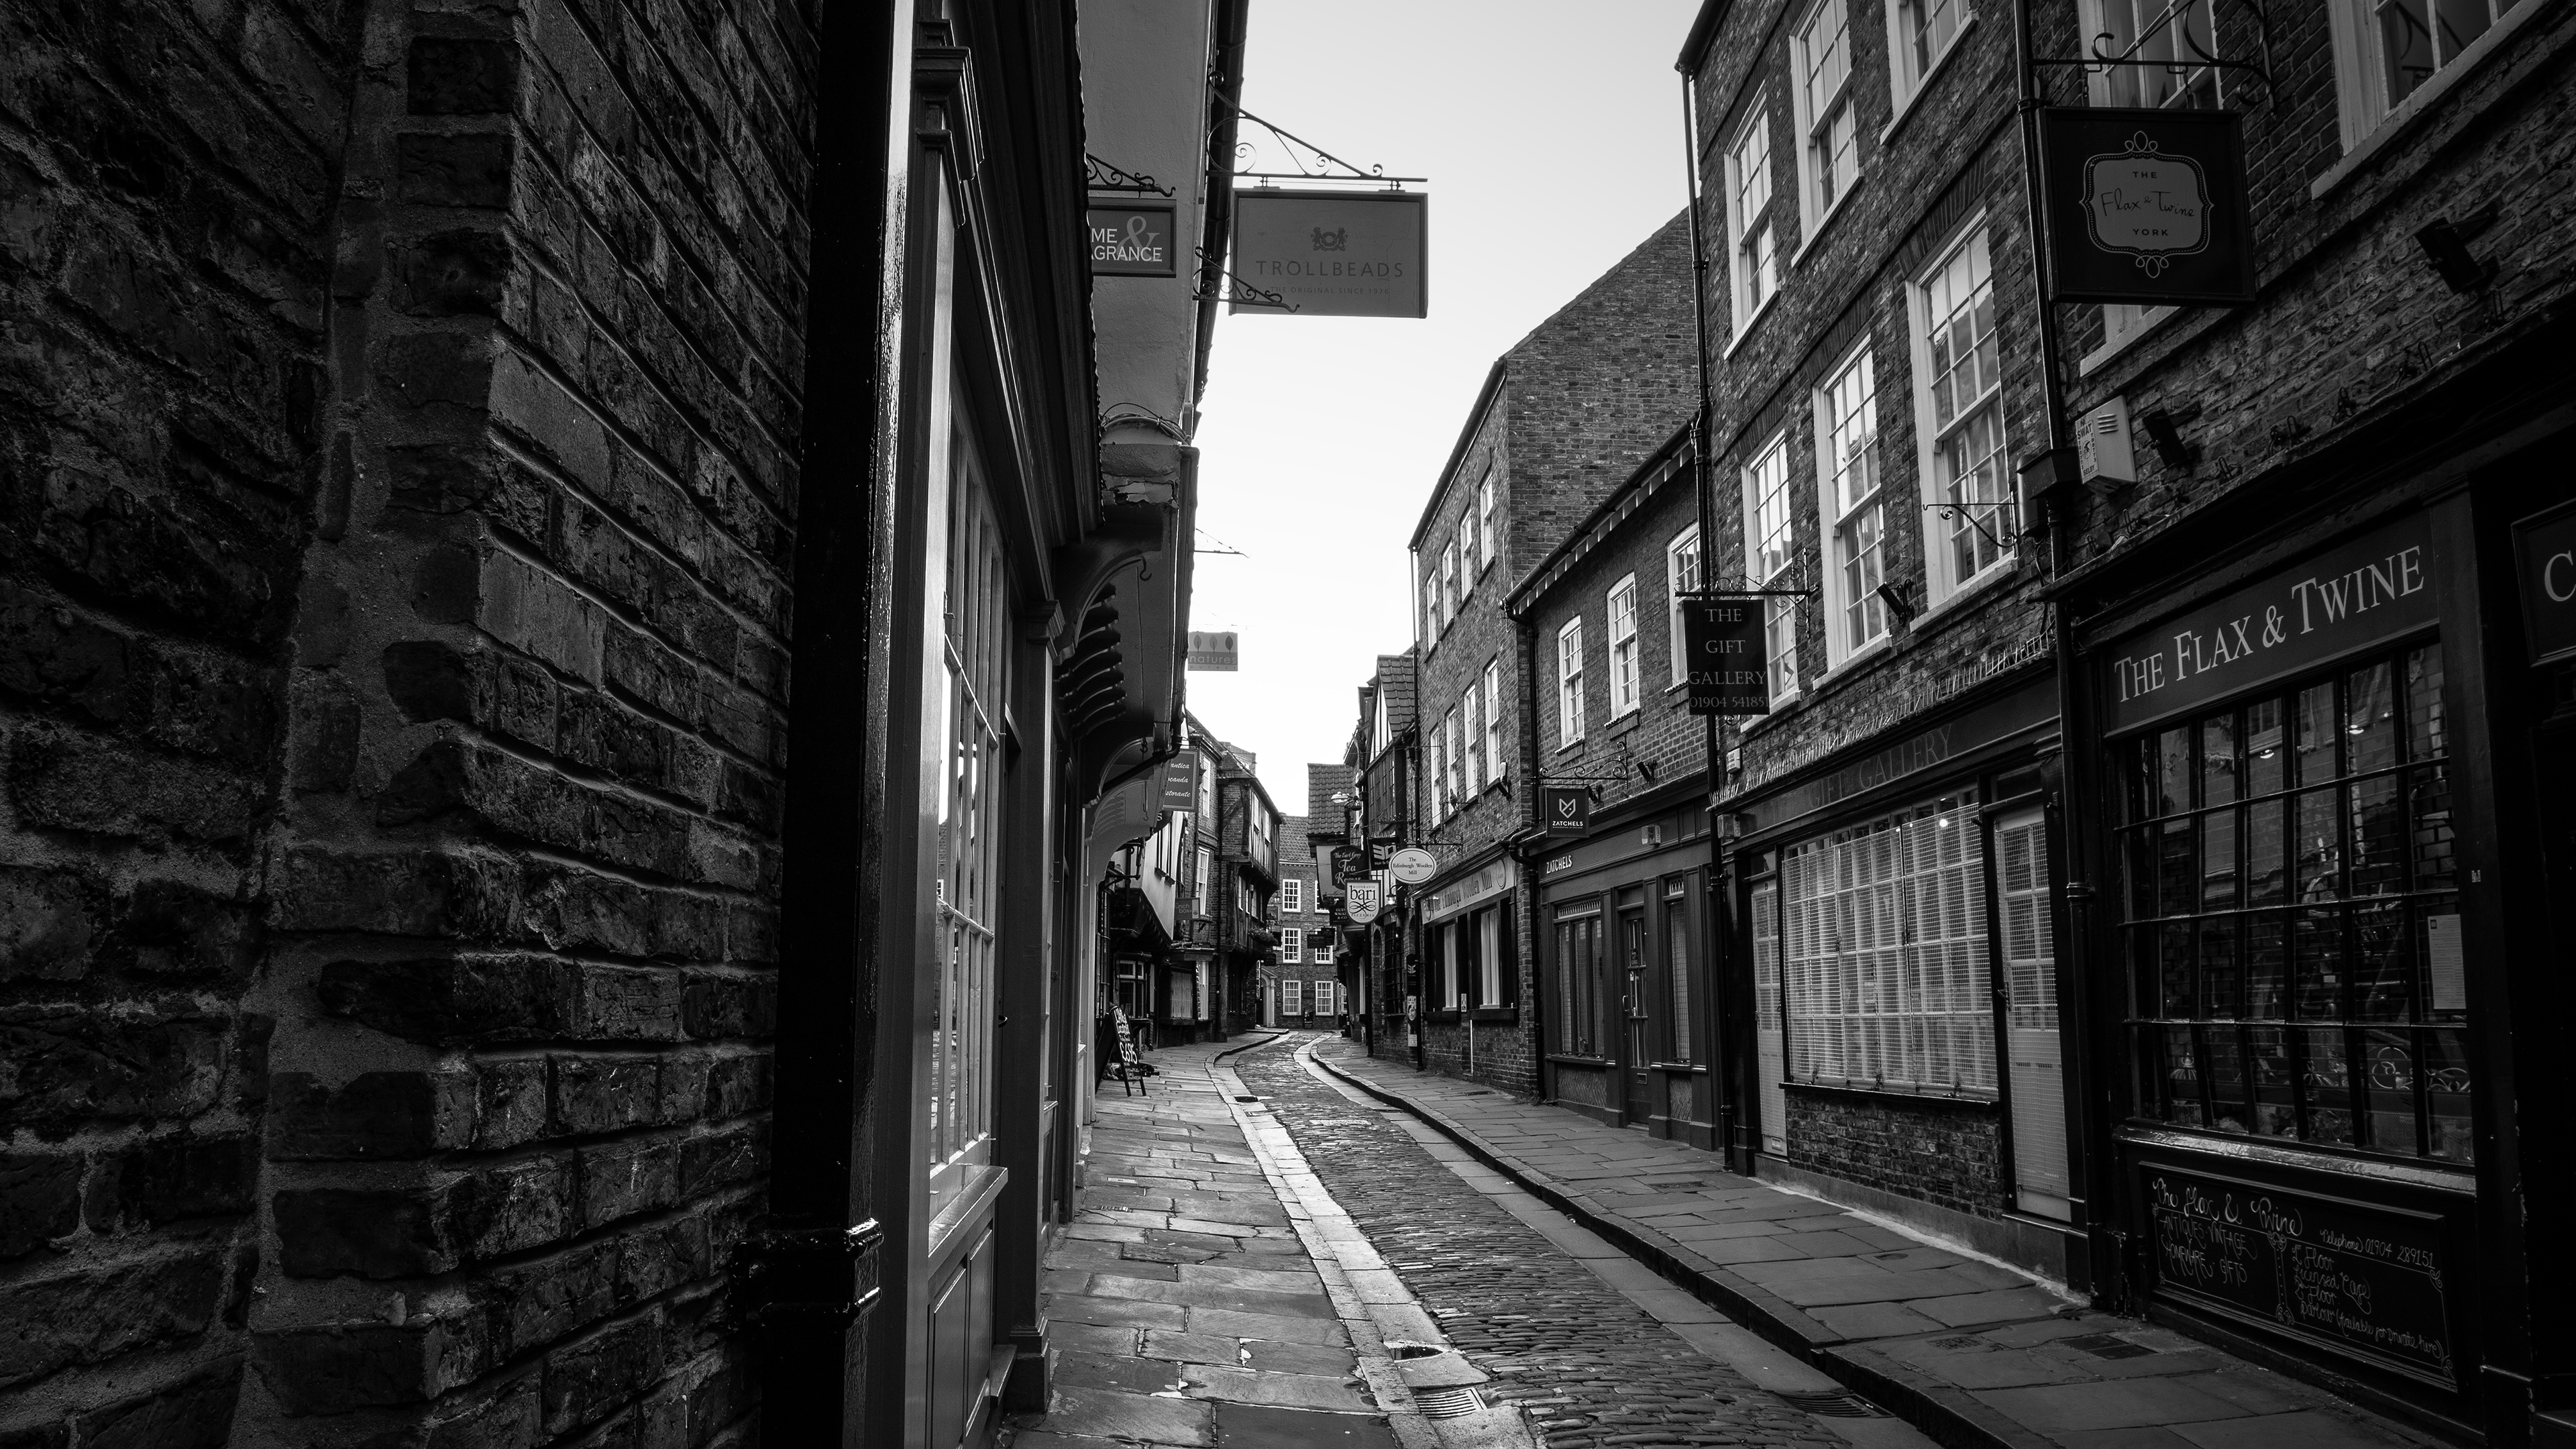
screen, black and white, architecture, road, street, building, old, alley, cityscape, transport, desktop, darkness, exterior, historic, black, monochrome, lane, uk, england, outside, yorkshire, free, buildings, infrastructure, stock, british, beautiful, european, famous, hires, pp5182, michaeldbeckwith, 4k, uhd, english, york, shambles, theshambles, cobble, shape, screensaver, saver, urban area, monochrome photography, film noir